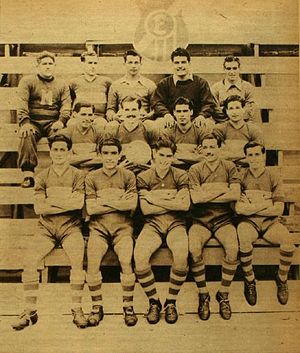
Everton de Viña del Mar
Everton de Viña del Mar er en chilensk fodboldklub fra byen Viña del Mar. Klubben spiller i landets bedste liga, Primera División de Chile, og har hjemmebane på stadionet Estadio Elías Figueroa Brander. Klubben blev grundlagt den 24. juni 1909, og har siden da vundet fire mesterskaber og én pokaltitel.